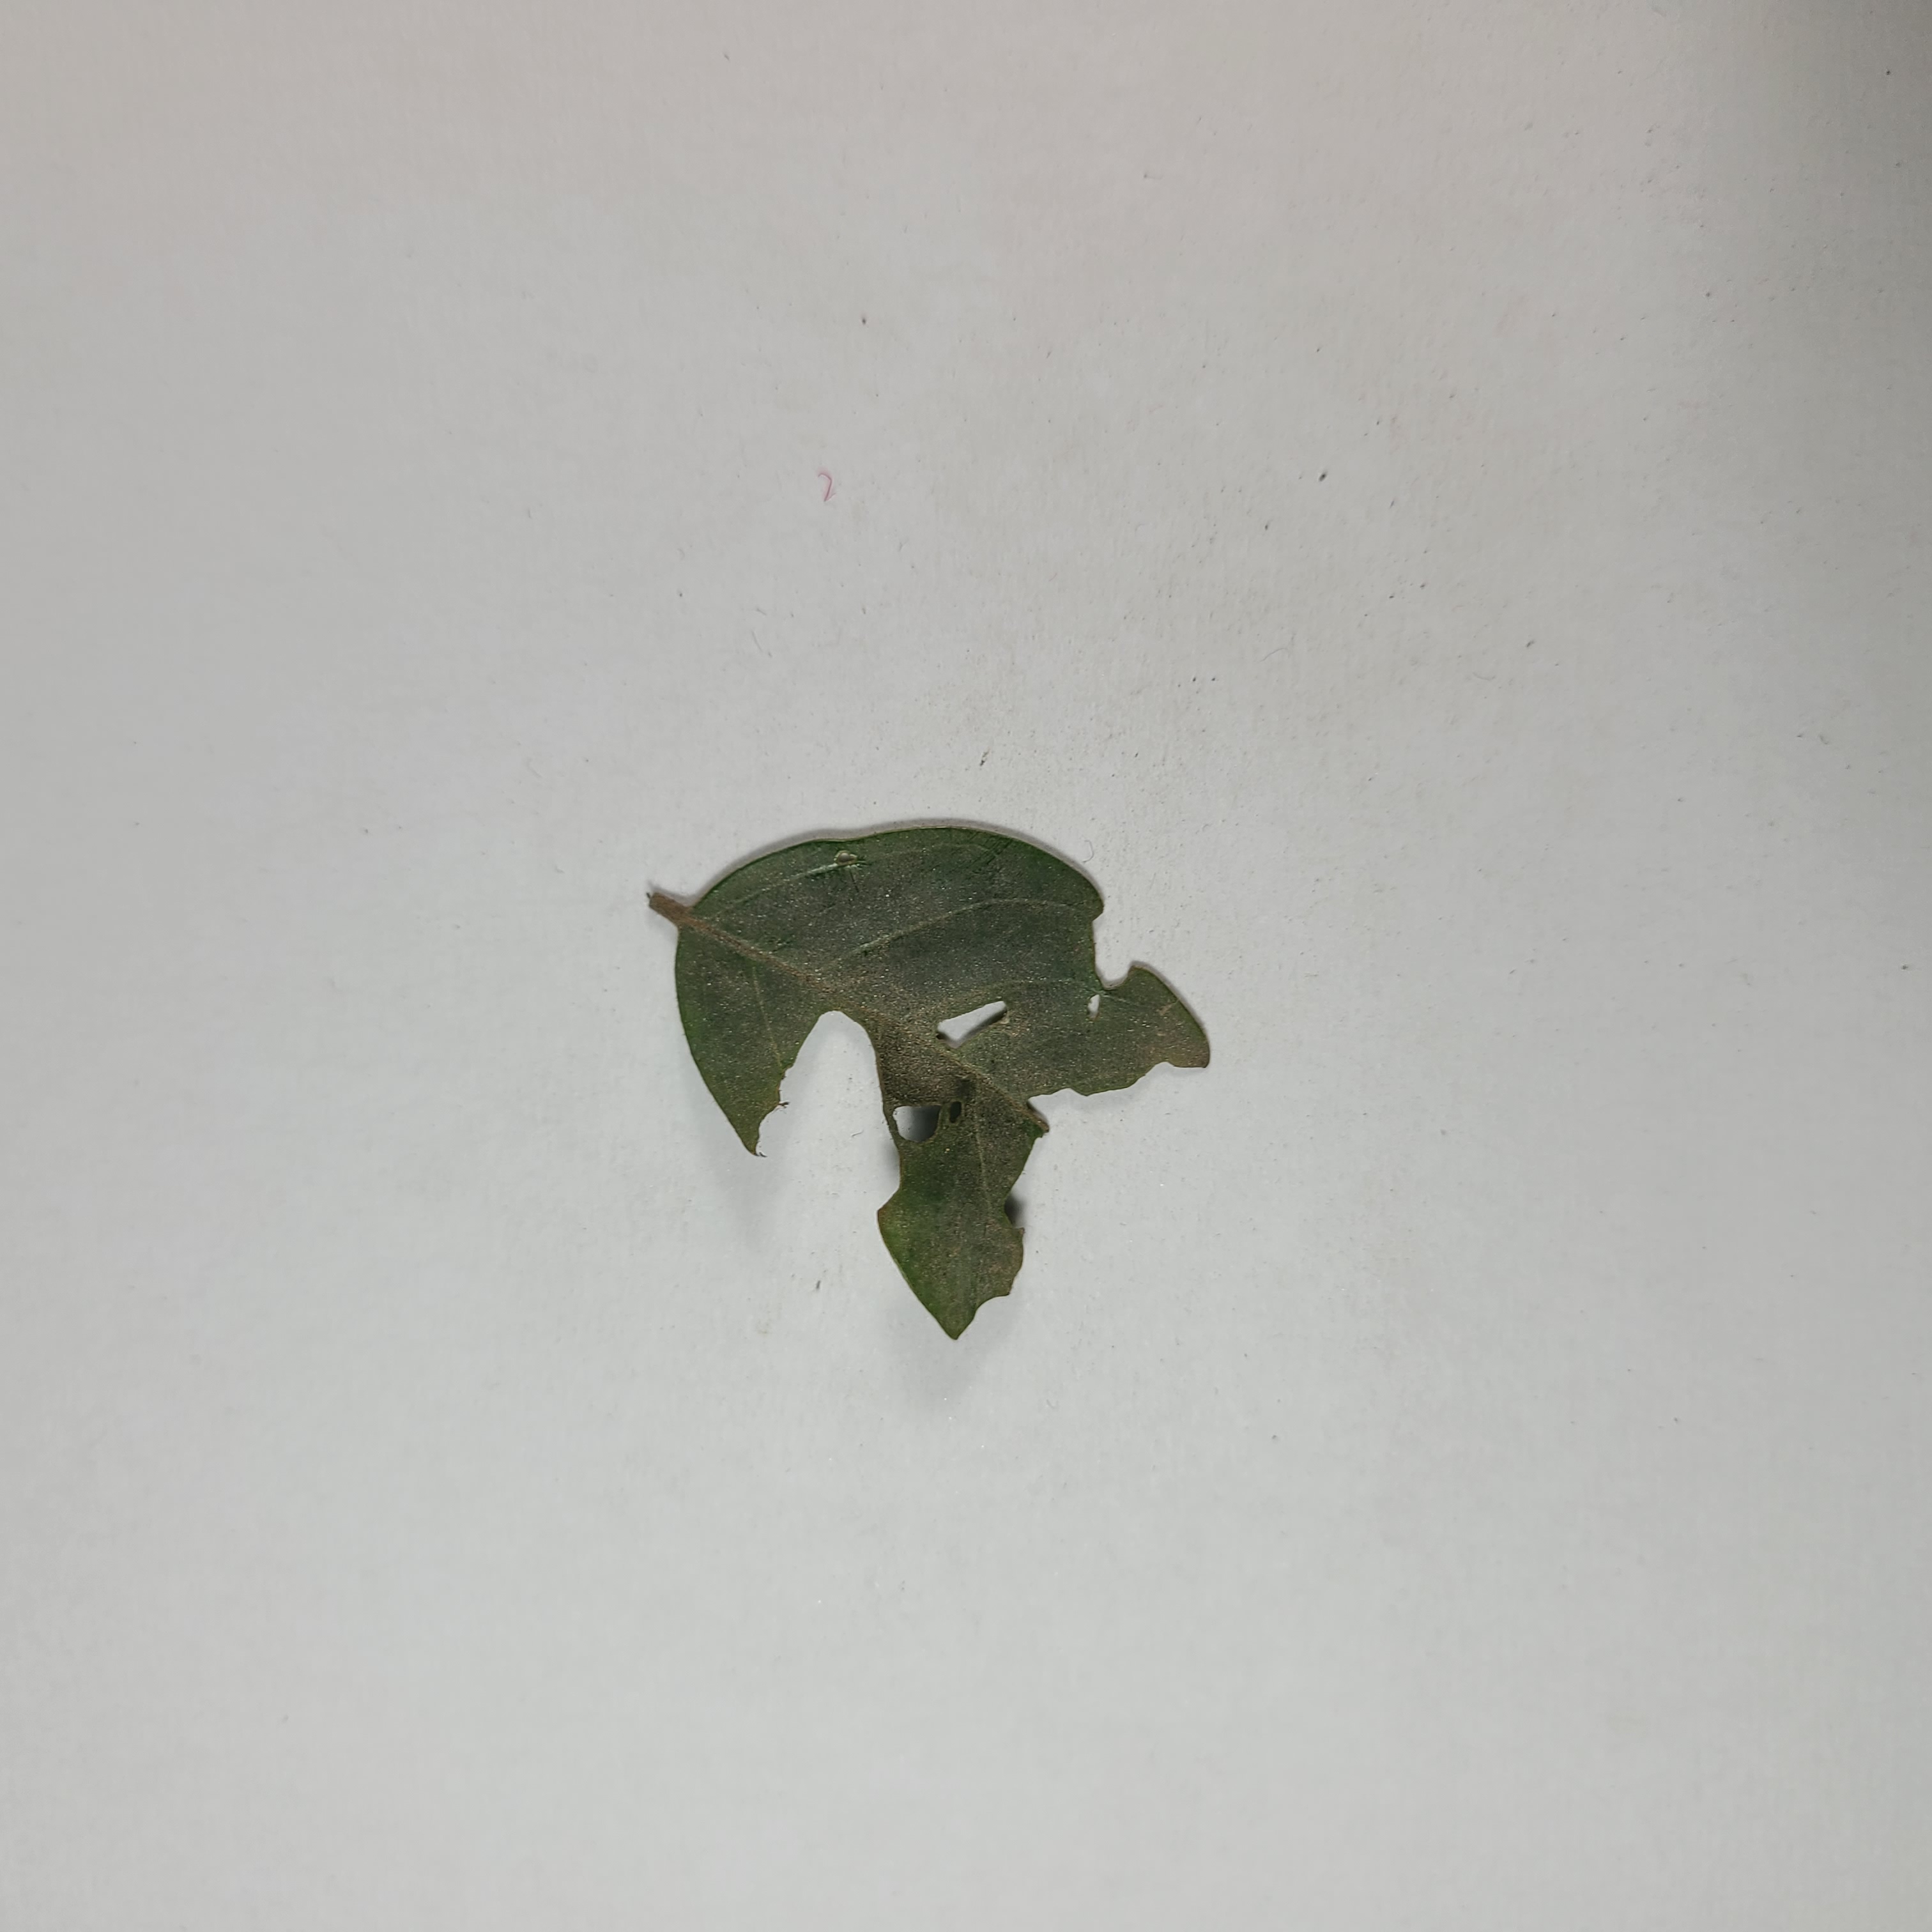
Label: Insect Hole leaves